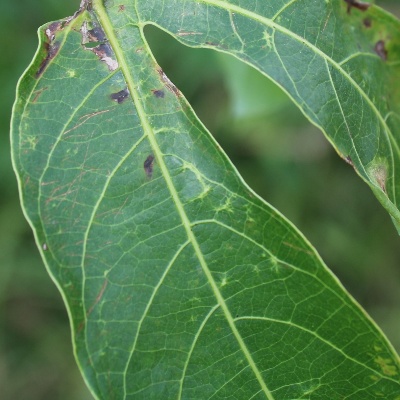
Crop: Cassava
Condition: bacterial blight